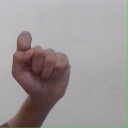
अक्षर: घ